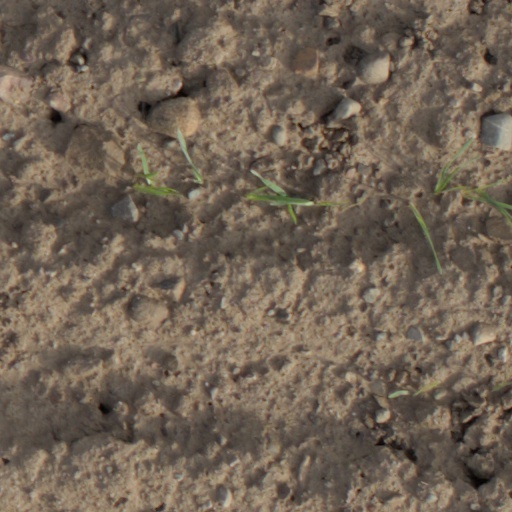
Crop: wheat